Jondaryan Homestead

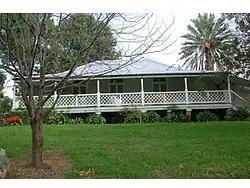
Jondaryan Homestead, 2003

Jondaryan Homestead is a heritage-listed homestead at Evanslea Road, Jondaryan, Toowoomba Region, Queensland, Australia. It was the base of the former Jondaryan pastoral station, which was originally taken up in 1840, and at one time was the largest freehold station in Queensland. The site contains the current house, which was built after the original was destroyed by fire in 1937, the original kitchen dating from 1844, and a kitchen, butcher's shop, shearer's quarters, stables, dairy, toilet block and store, many dating from the 1860s. It also contains the remains of horse stalls, a slaughterhouse, hide store, and Chinese gardener's glasshouse. It was added to the Queensland Heritage Register on 21 October 1992.